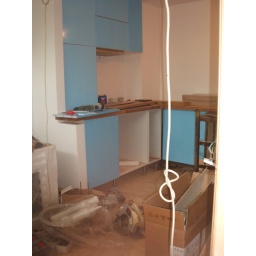
New ground floor kitchen installed by Mikail - so clever